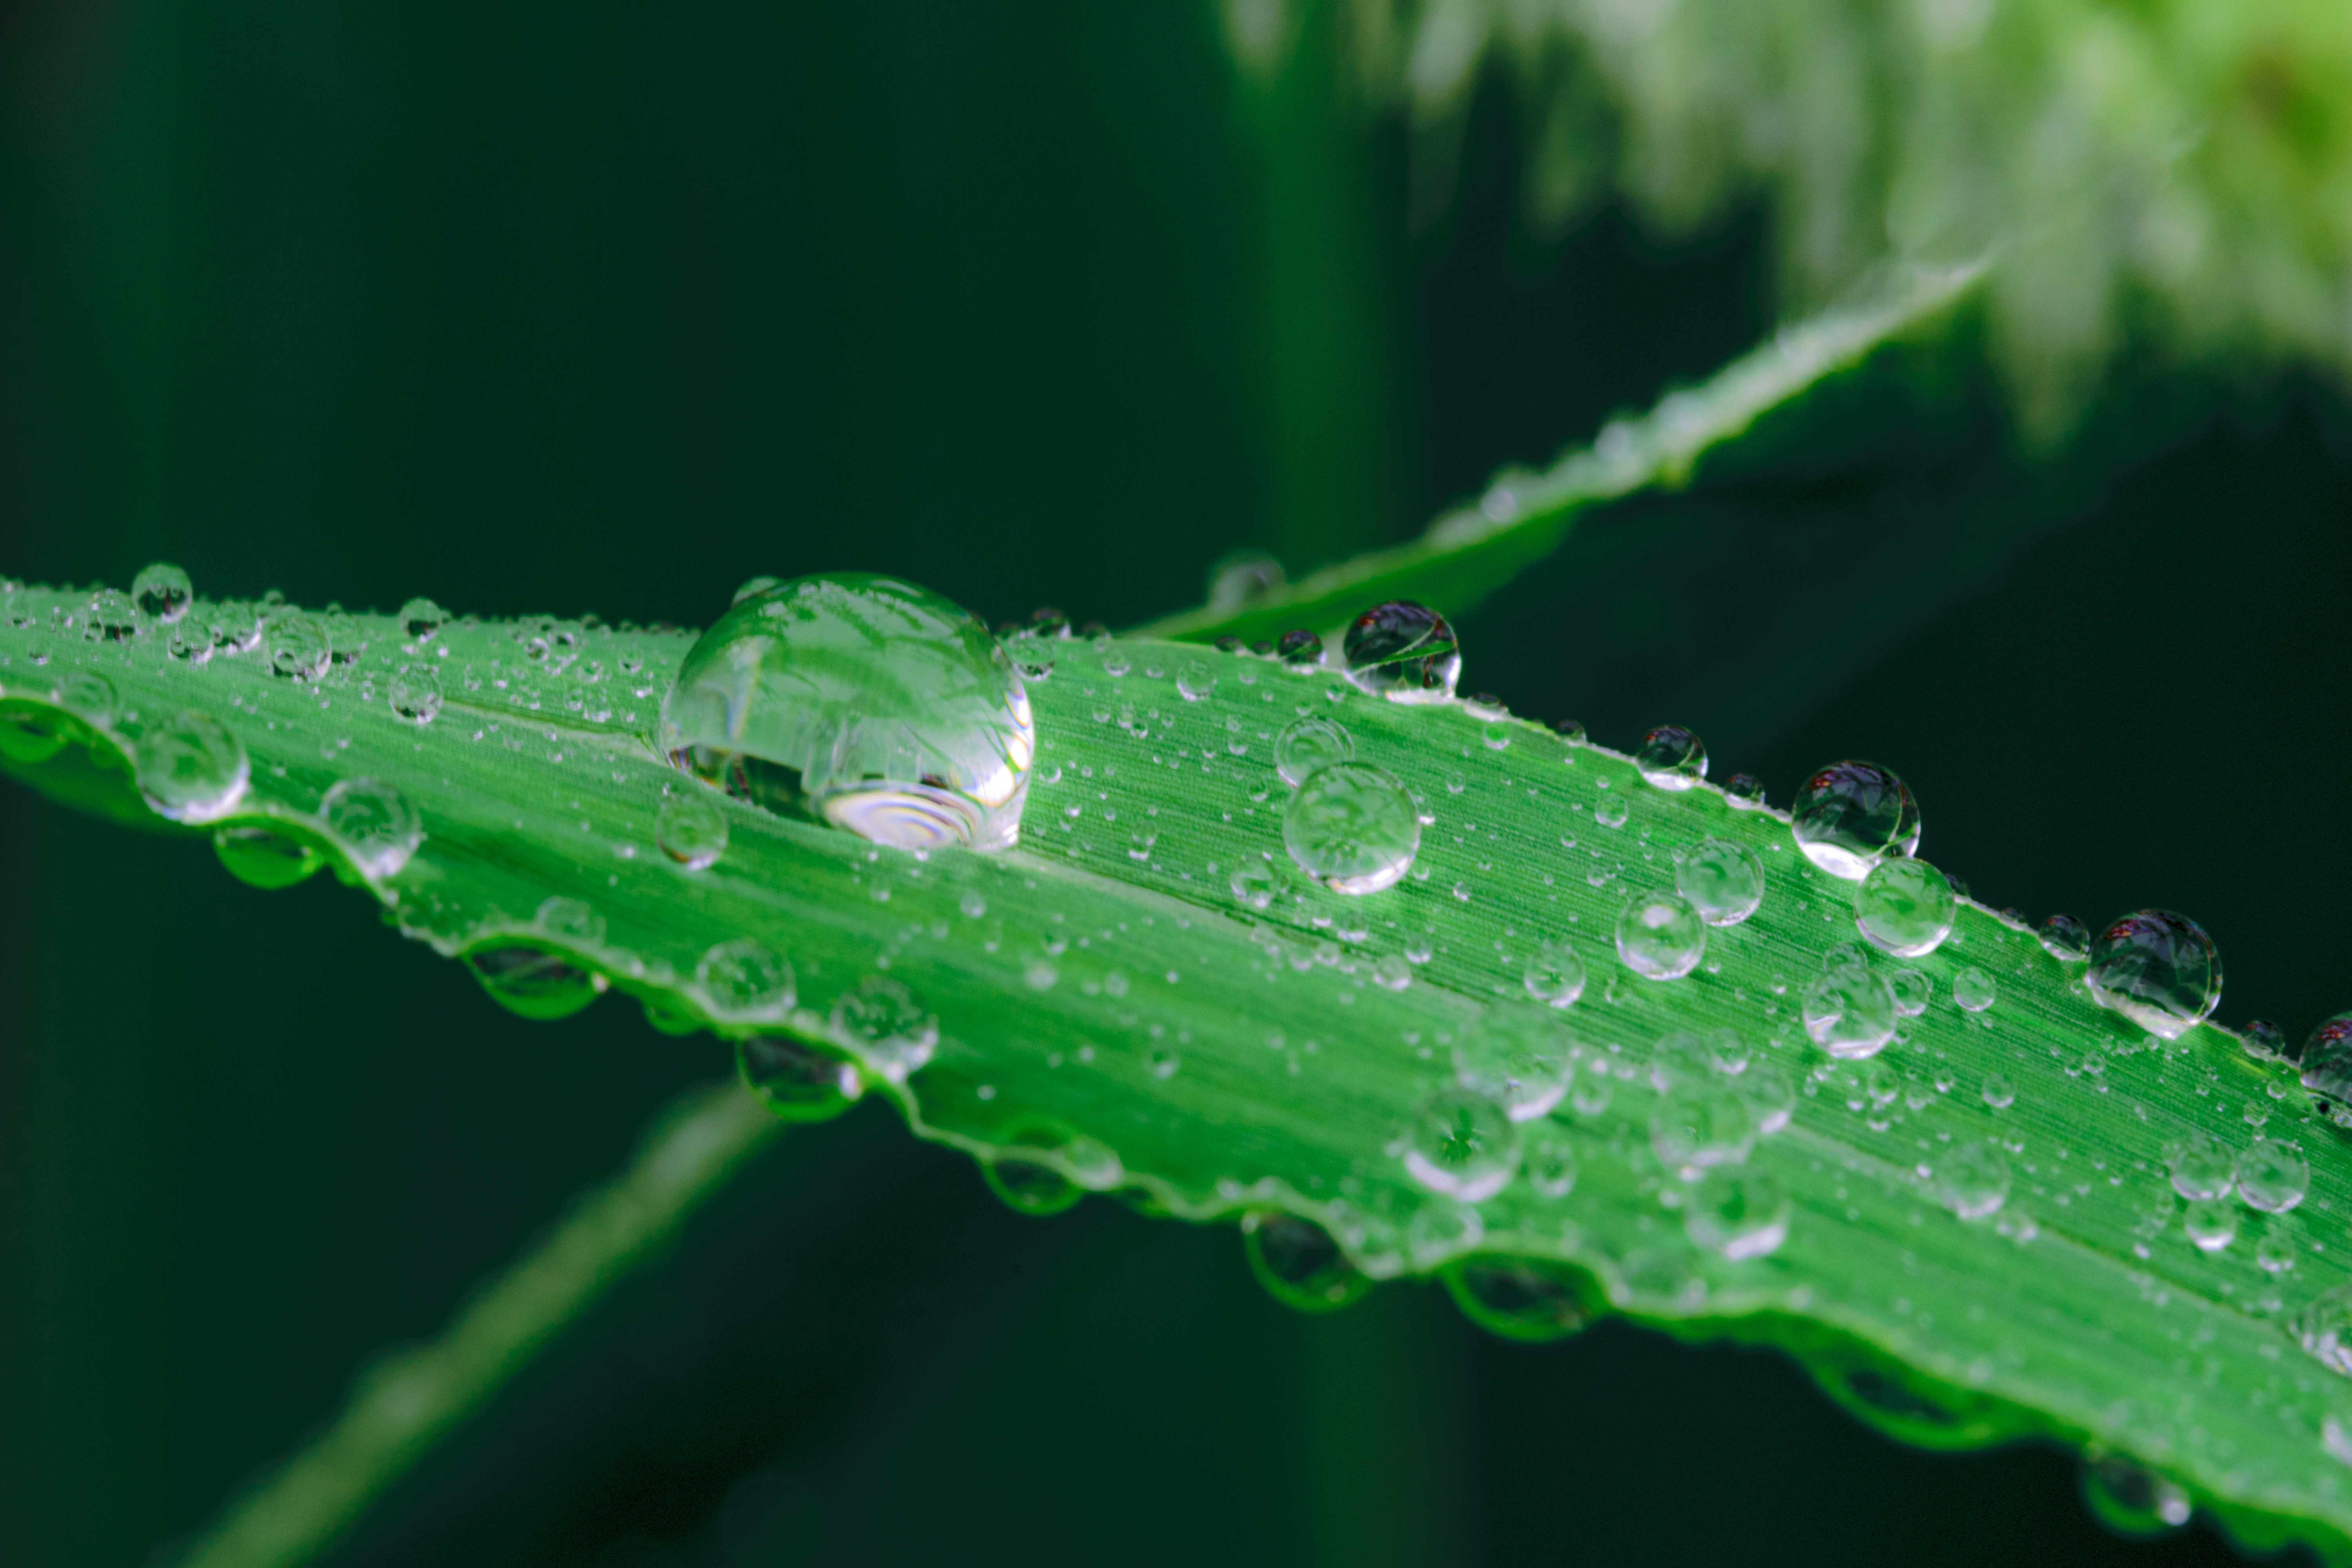
leaf, dew, moisture, water, green, drop, macro photography, plant, grass, grass family, terrestrial plant, black hair